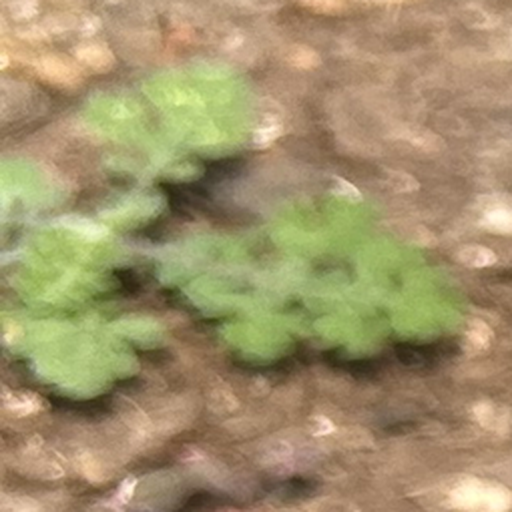
Weed species: Gajar_gavat_(Parthenium hysterophorus)